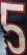
Number: 5